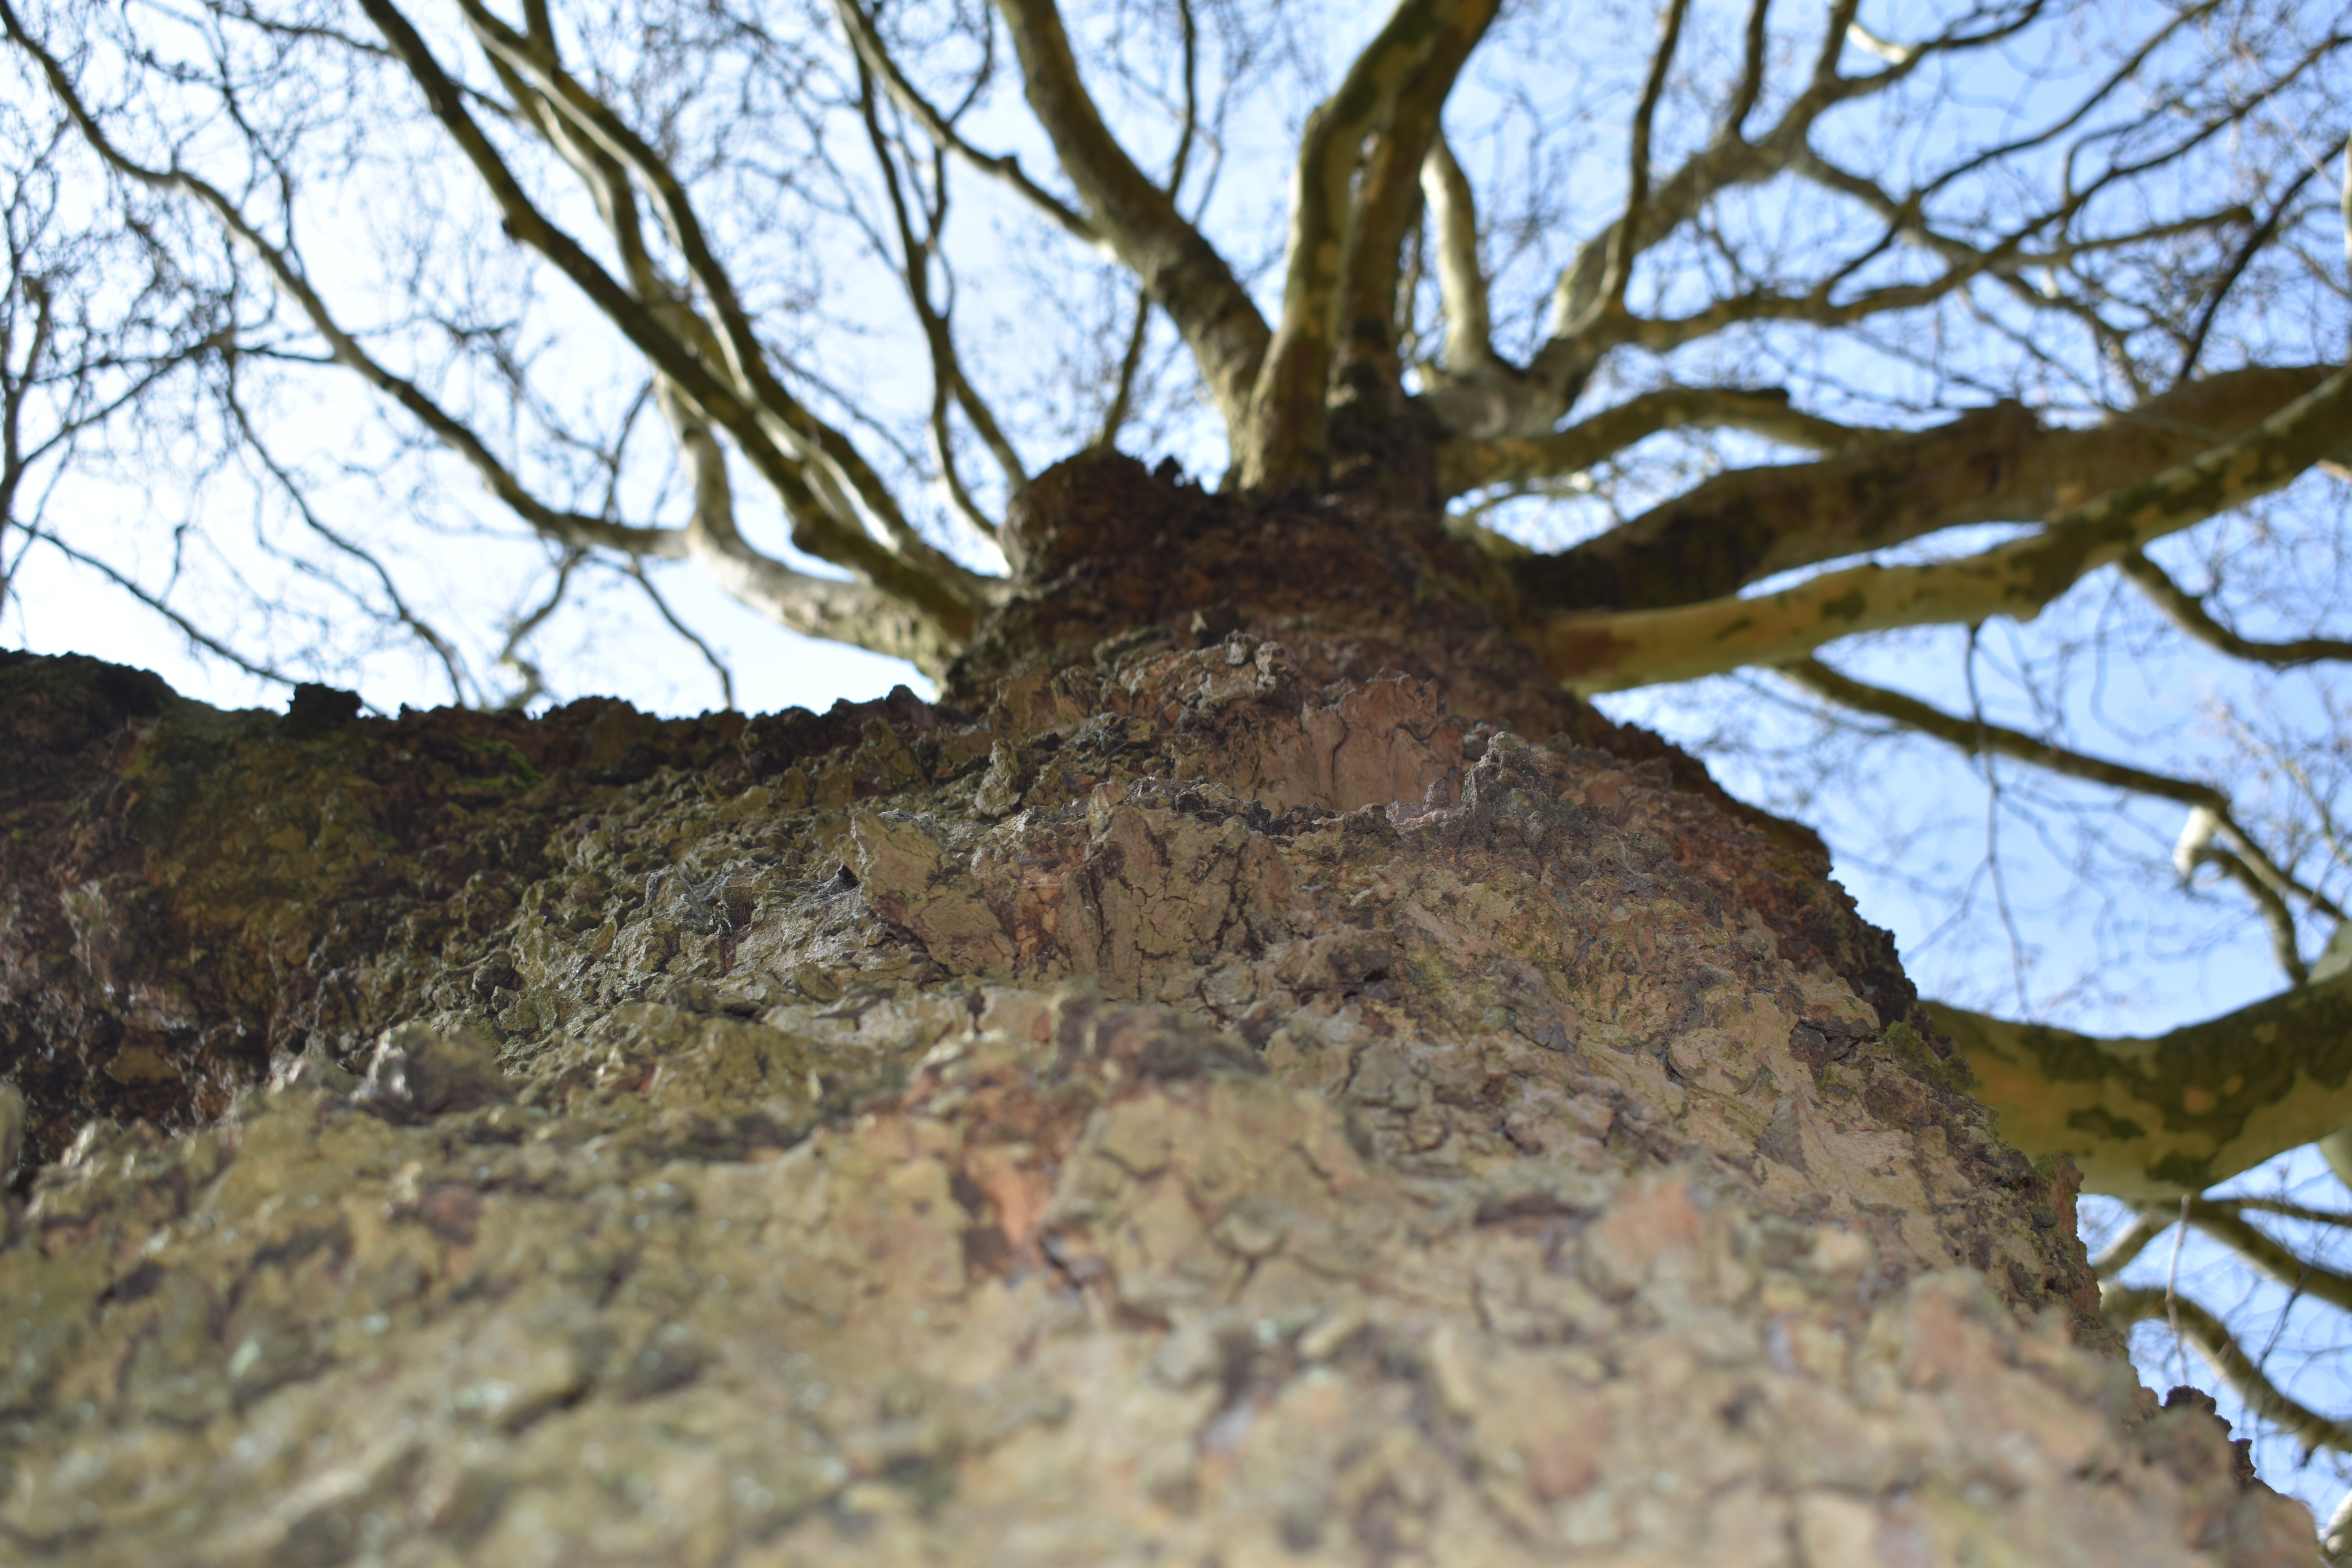
tree, old, park, nature, sky, wood, shellbark hickory, branch, trunk, plant, woody plant, twig, plant stem, plane